Tea pet

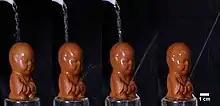
Hot water poured on the head of the "pee-pee boy" tea pet triggers a water jet indicating the water temperature.

The birthplace of tea pets, Yixing, was first famous as the birthplace of Yixing clay in Song dynasty (960–1279 CE). With the popularity of the Yixing clay teapot, Yixing became a major production center for tea pots, mugs, and other things used for making tea. Teapot artisans then began molding Yixing clay into various mythical creatures or animals as mascots for tea enthusiasts, with production still concentrated in Yixing region in the modern day.